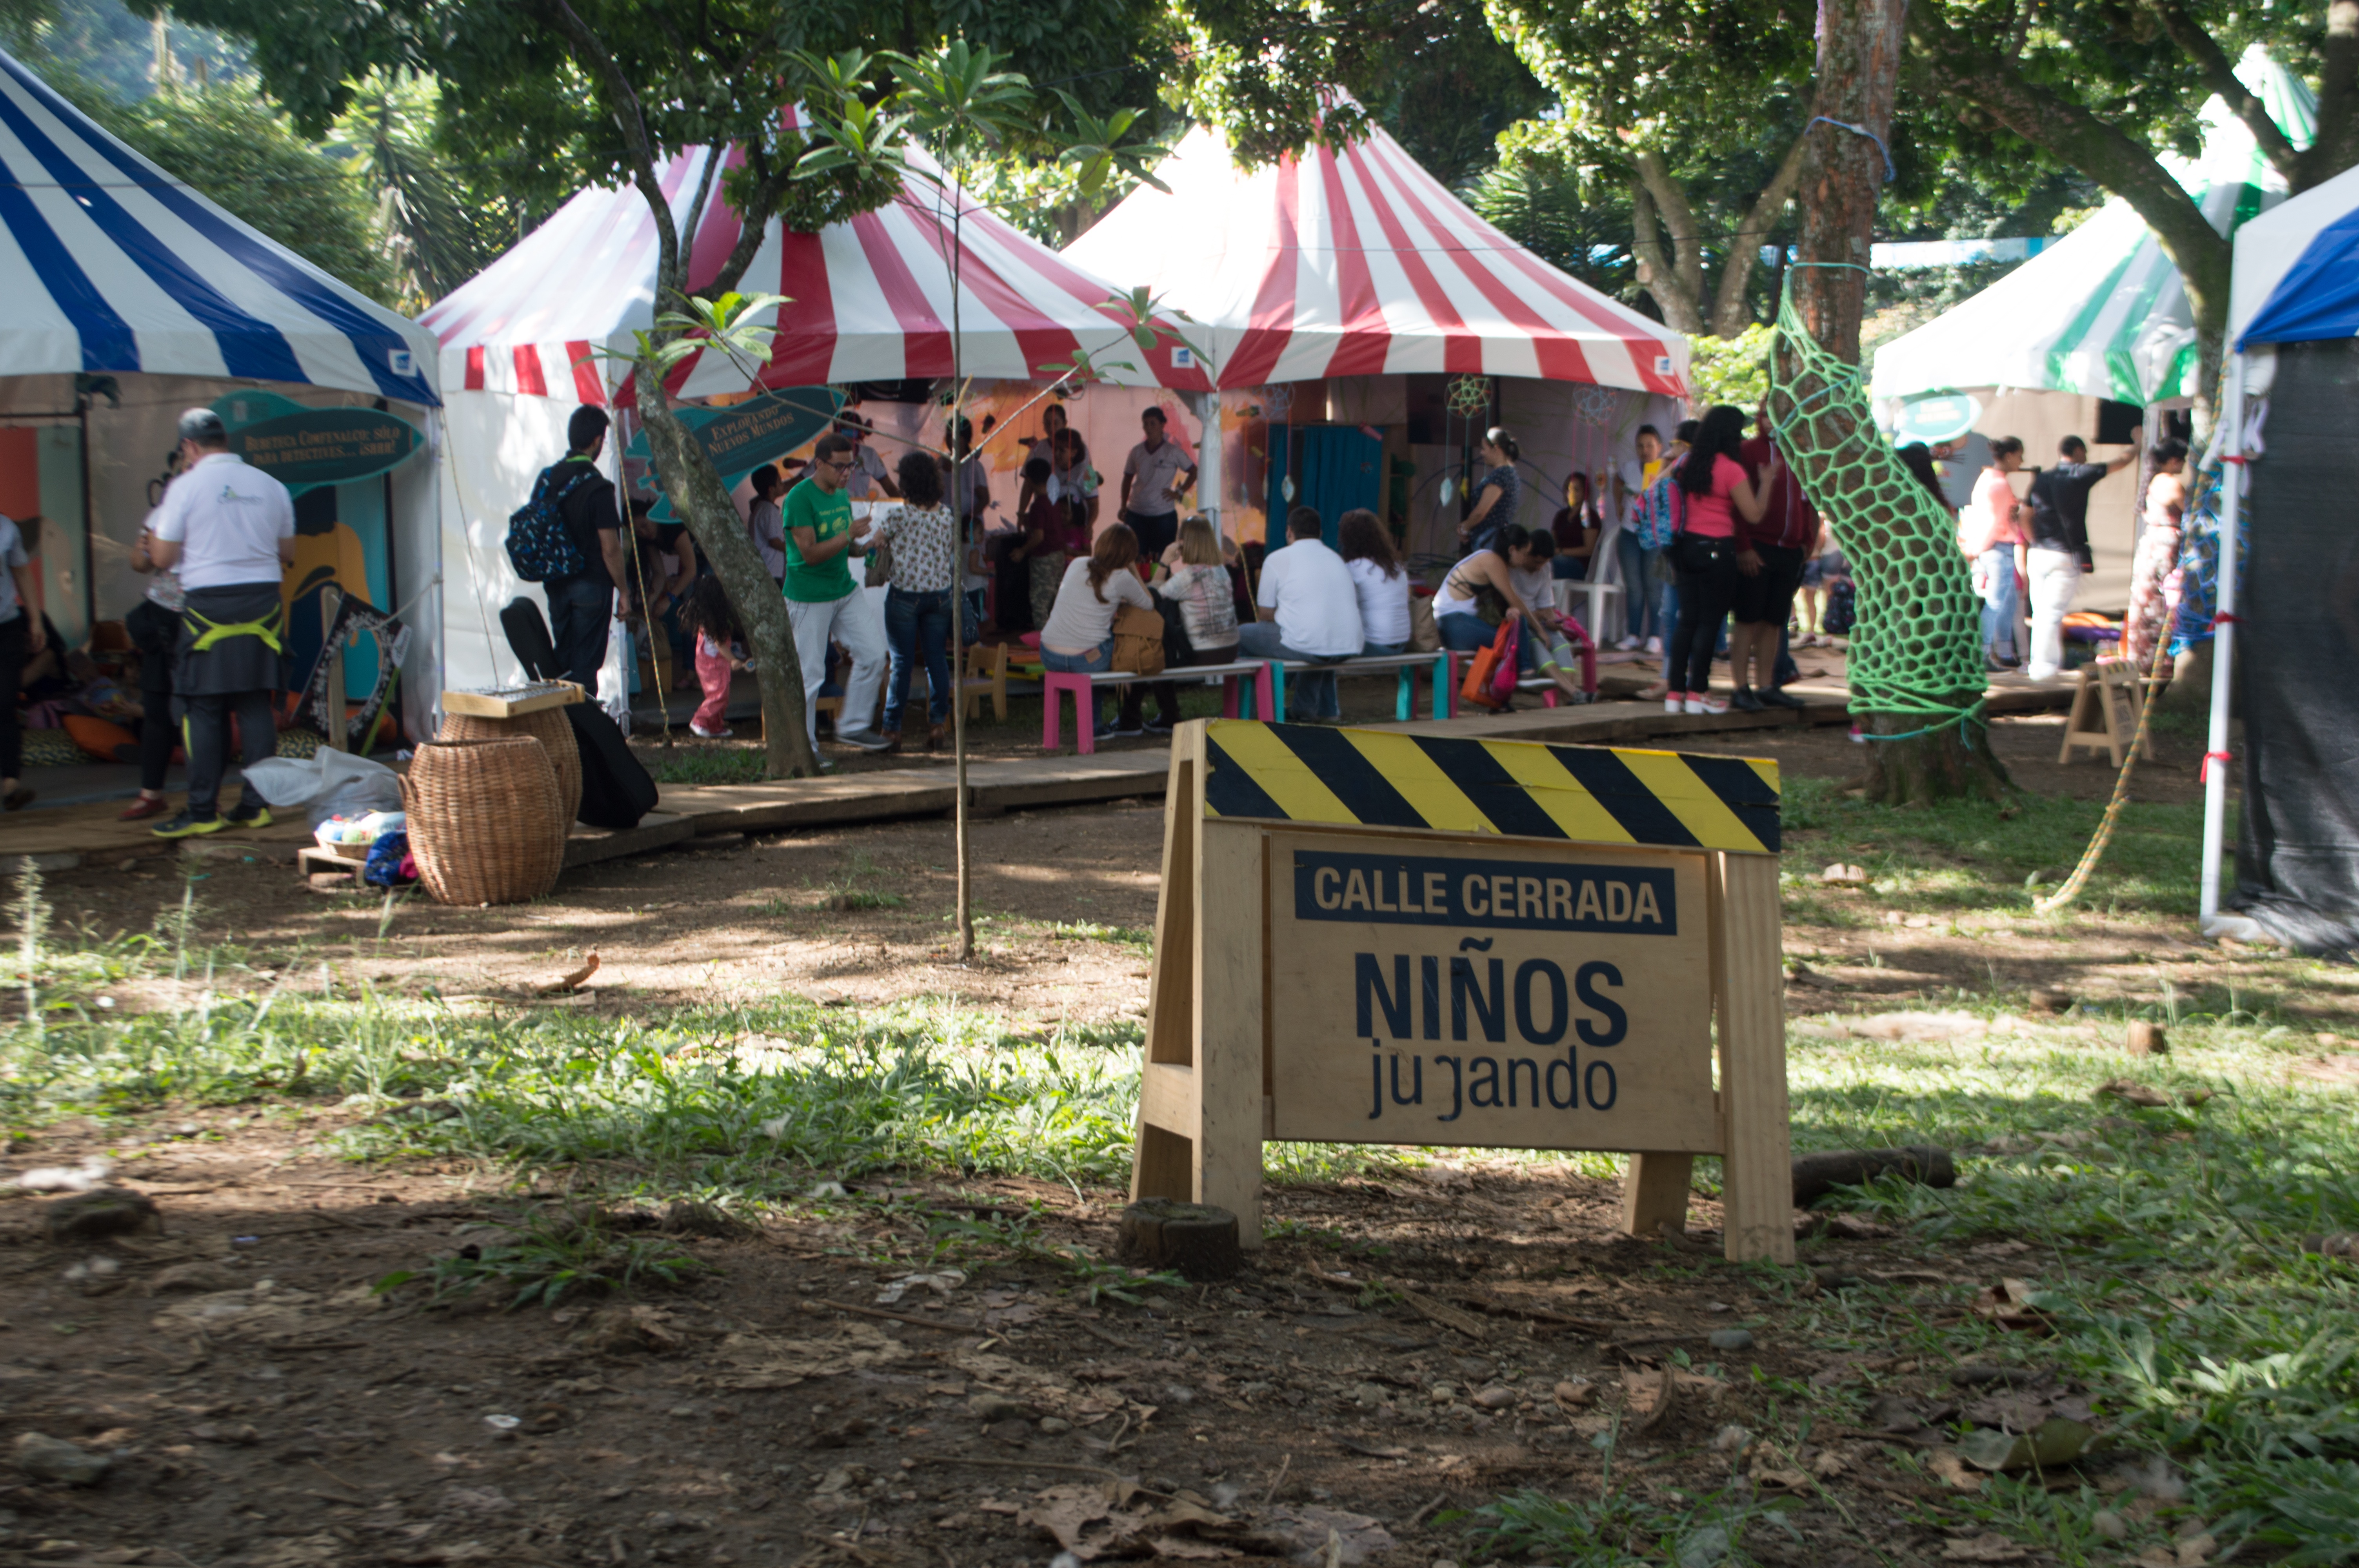
community, public space